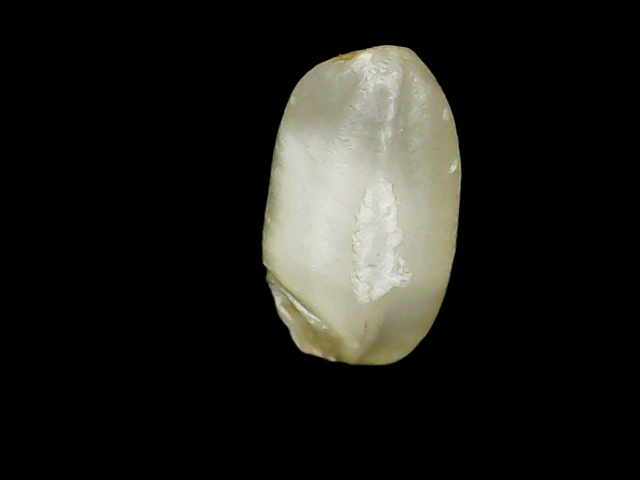
Rice variety: Binadhan8